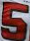
Number: 5